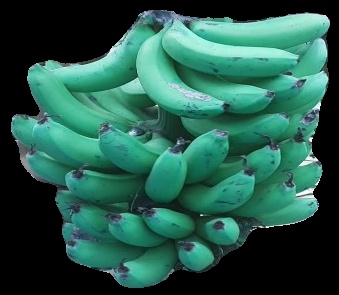
Variety: pachbale
Grade: grade3